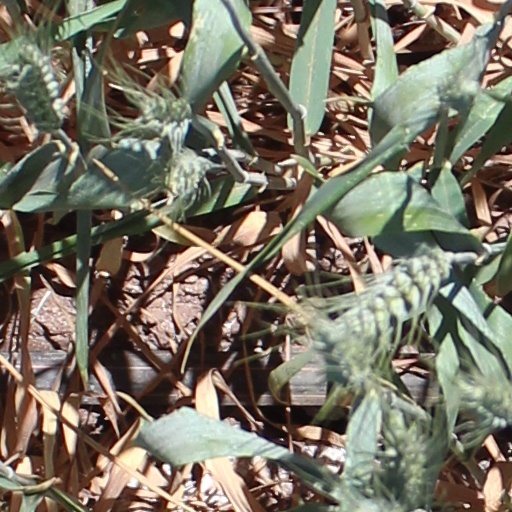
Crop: wheat